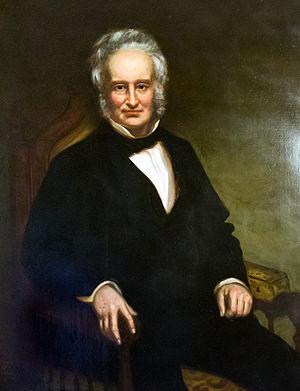
Depuis la création des États-Unis en 1790, l'État de Rhode Island élit deux sénateurs, membres du Sénat fédéral.
Voici la liste des gouverneurs de la colonie puis de l'État du Rhode Island.